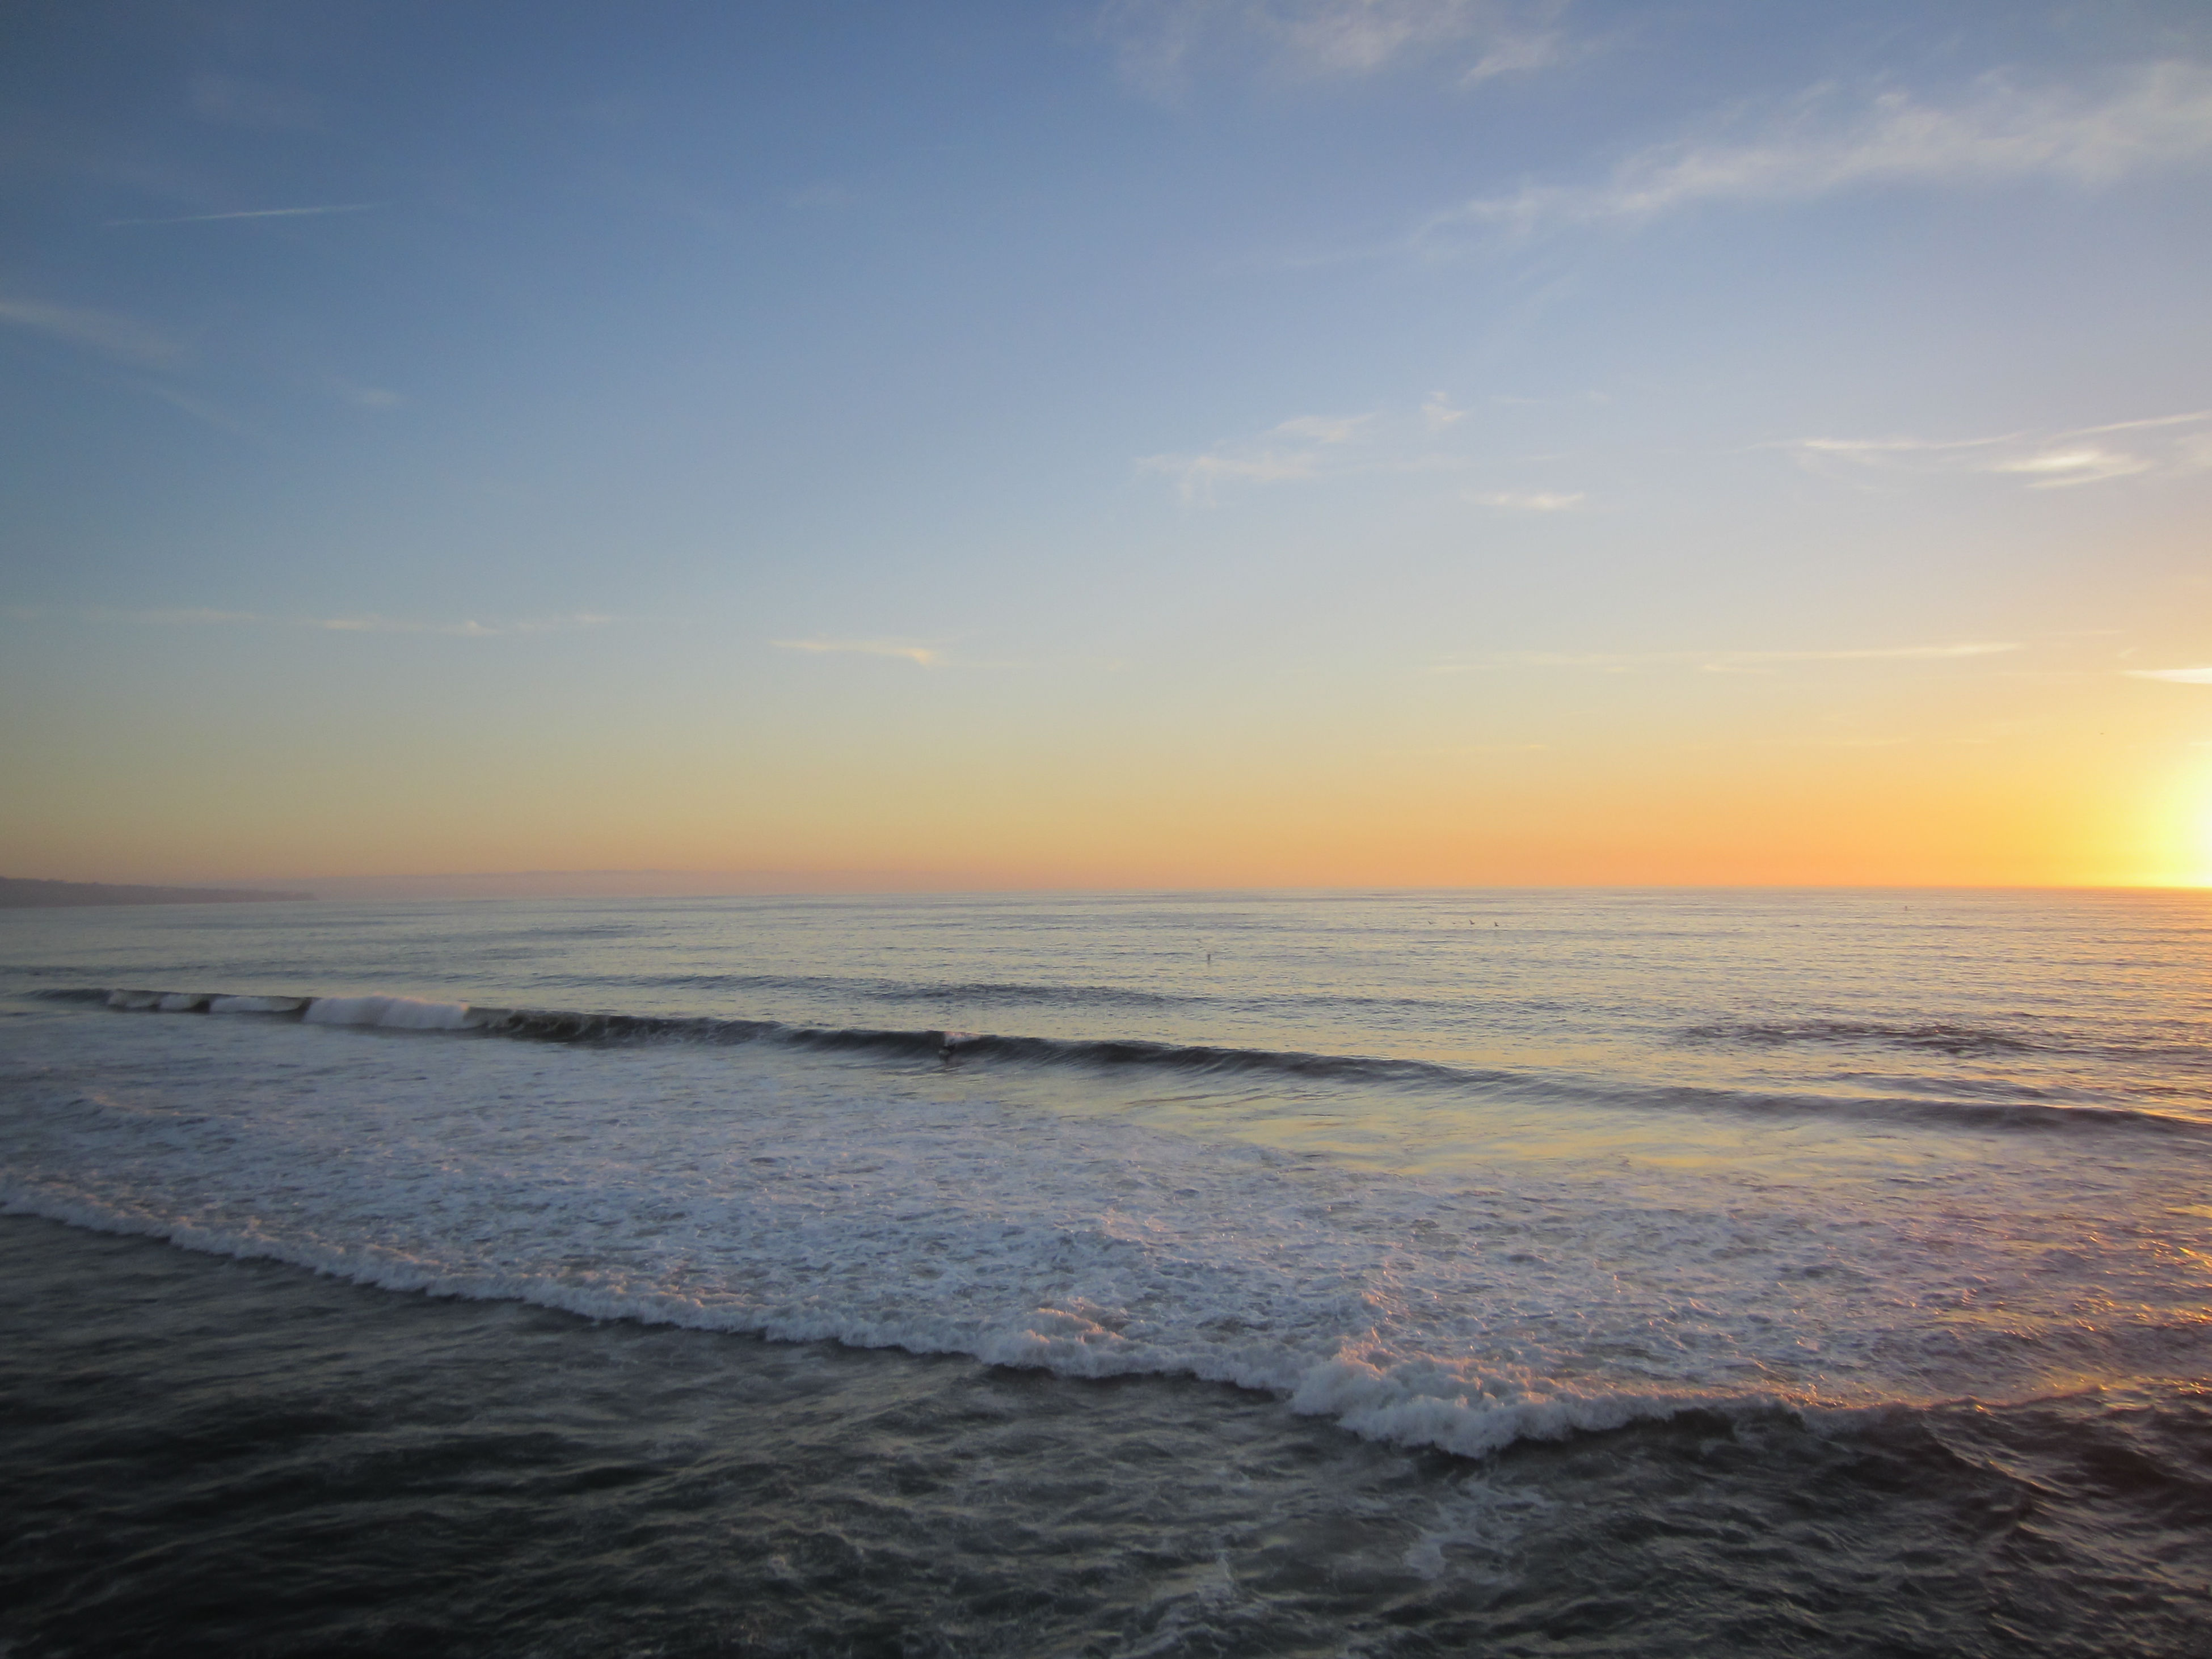
sky, horizon, body of water, sea, ocean, cloud, water, wave, sunset, beach, shore, sunrise, morning, evening, coast, wind wave, calm, dusk, sound, afterglow, atmosphere, dawn, vacation, sunlight, summer, coastal and oceanic landforms, mountain, tide, sun, meteorological phenomenon, sand, night, reflection, bay, city, tourism